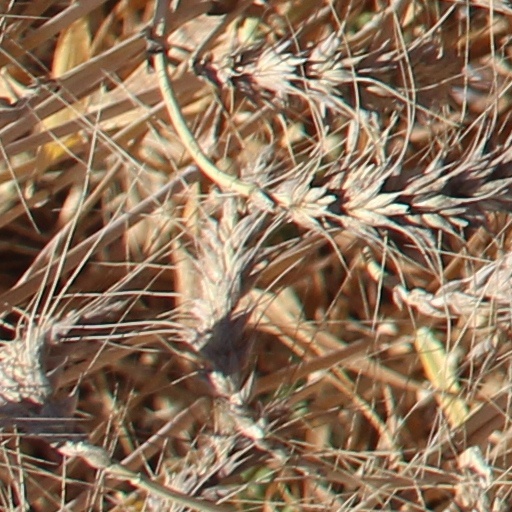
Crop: wheat